Colobosaura

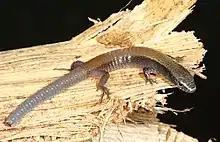
Colobosaura Kraepelini

Colobosaura is a genus of lizard, endemic to South America, in the family Gymnophthalmidae.